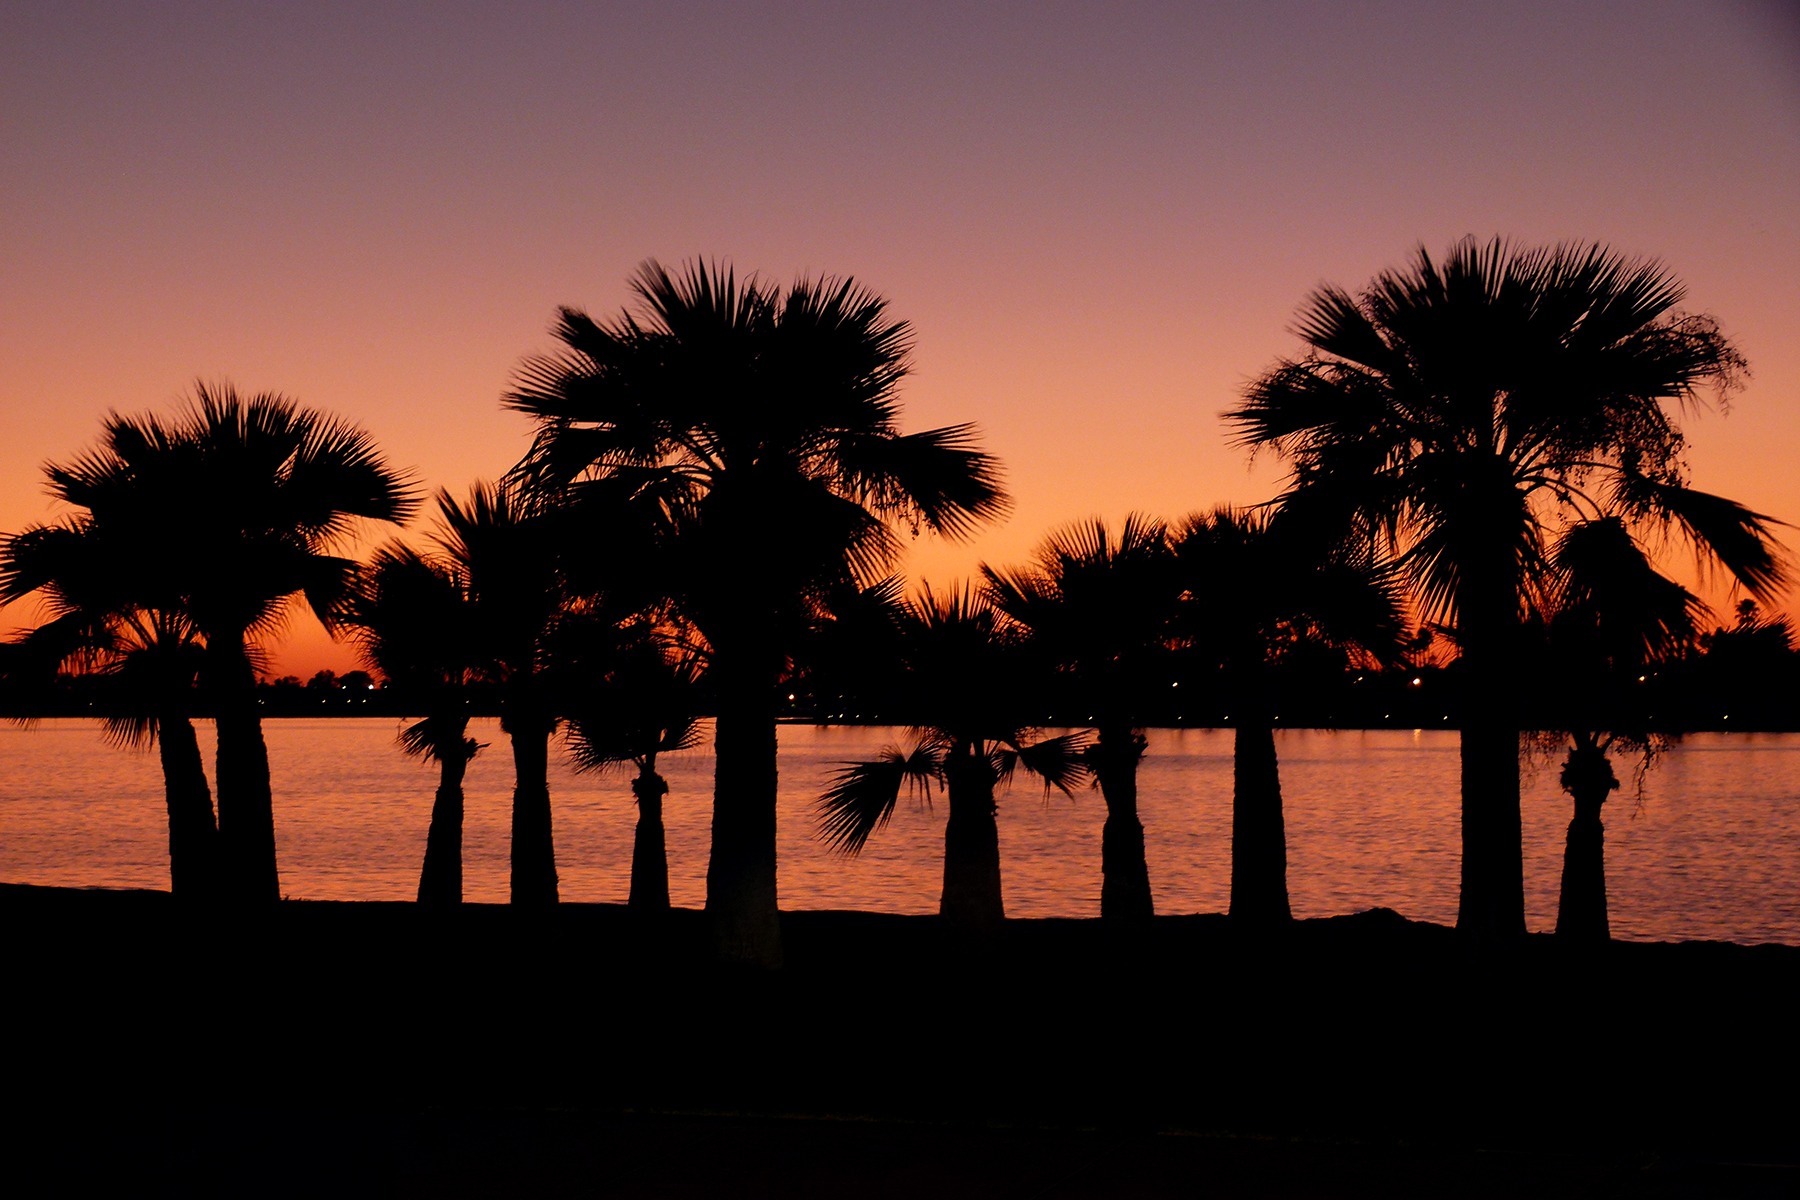
coast, tree, horizon, sunrise, sunset, morning, dawn, dusk, evening, weather, california, savanna, palms, san diego, woody plant, arecales, palm family